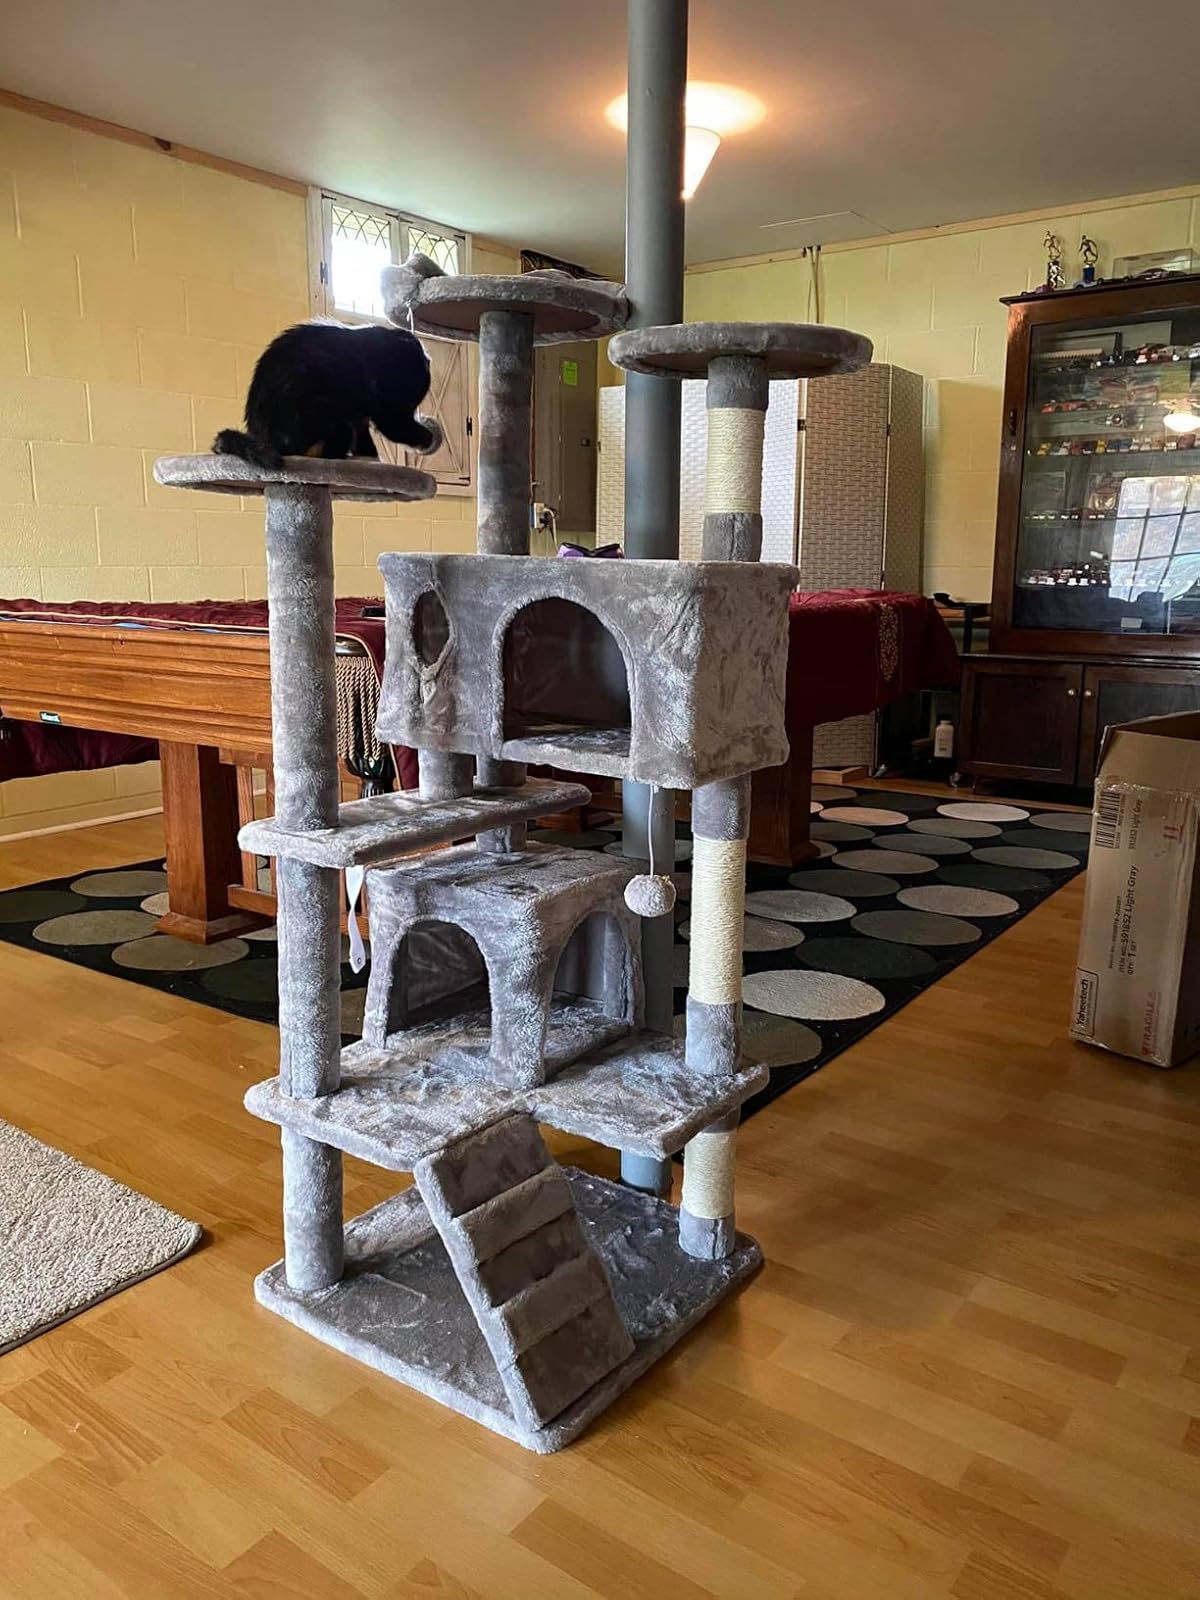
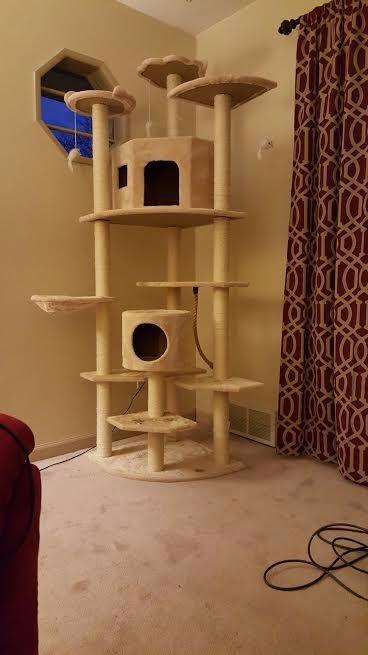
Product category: items_cat tree
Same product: no